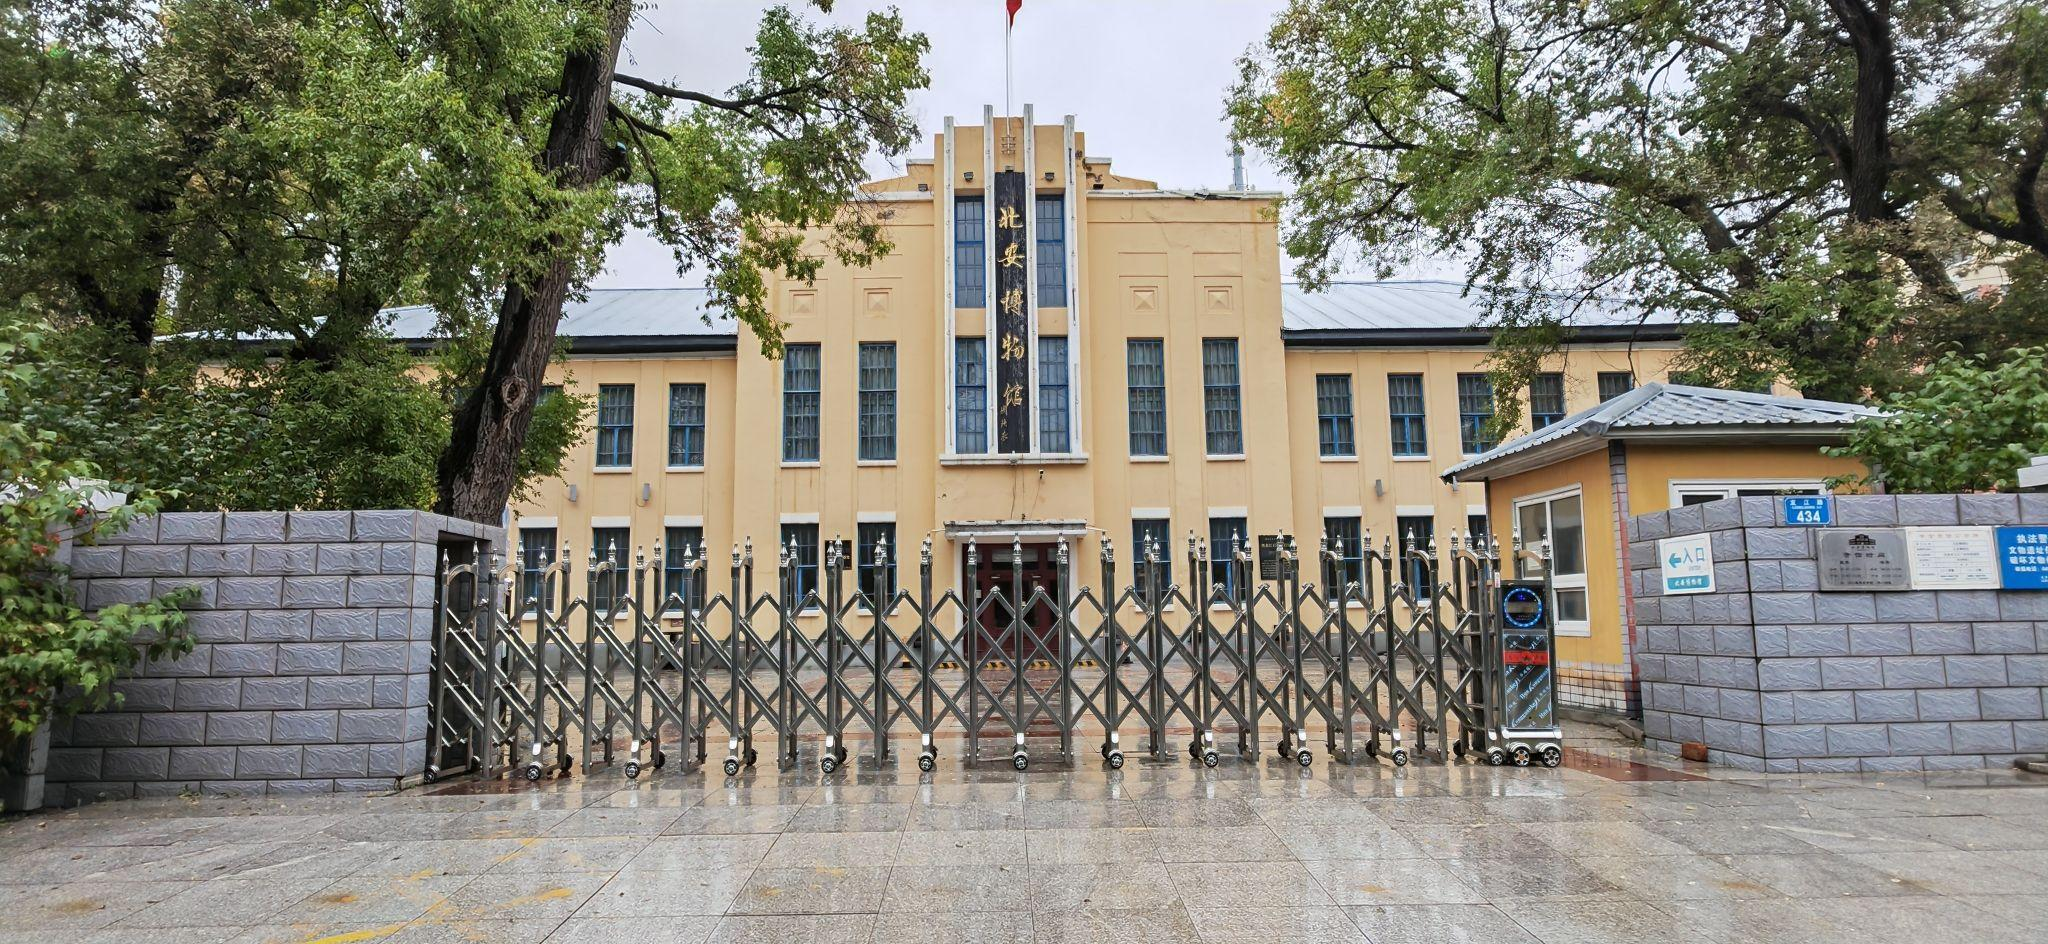
地标名称：北安博物馆
所在城市：黑河市·北安市